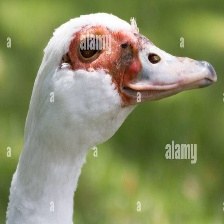
Species: ANDEAN GOOSE
Scientific name: CHLOEPHAGA MELANOPTERA
ImageNet parent category: goose